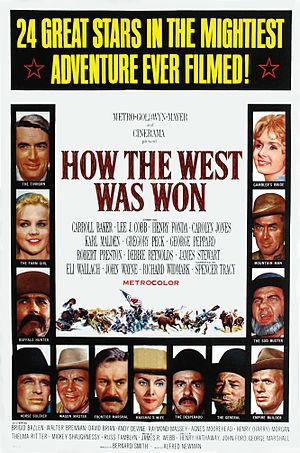
La Conquête de l'Ouest est un film américain réalisé en Cinérama par Henry Hathaway, John Ford et George Marshall, sorti en 1962.
Henry Hathaway, de son vrai nom Henry Leopold de Fiennes, né le 13 mars 1898 à Sacramento et mort le 11 février 1985 à Los Angeles, est un réalisateur et producteur américain.